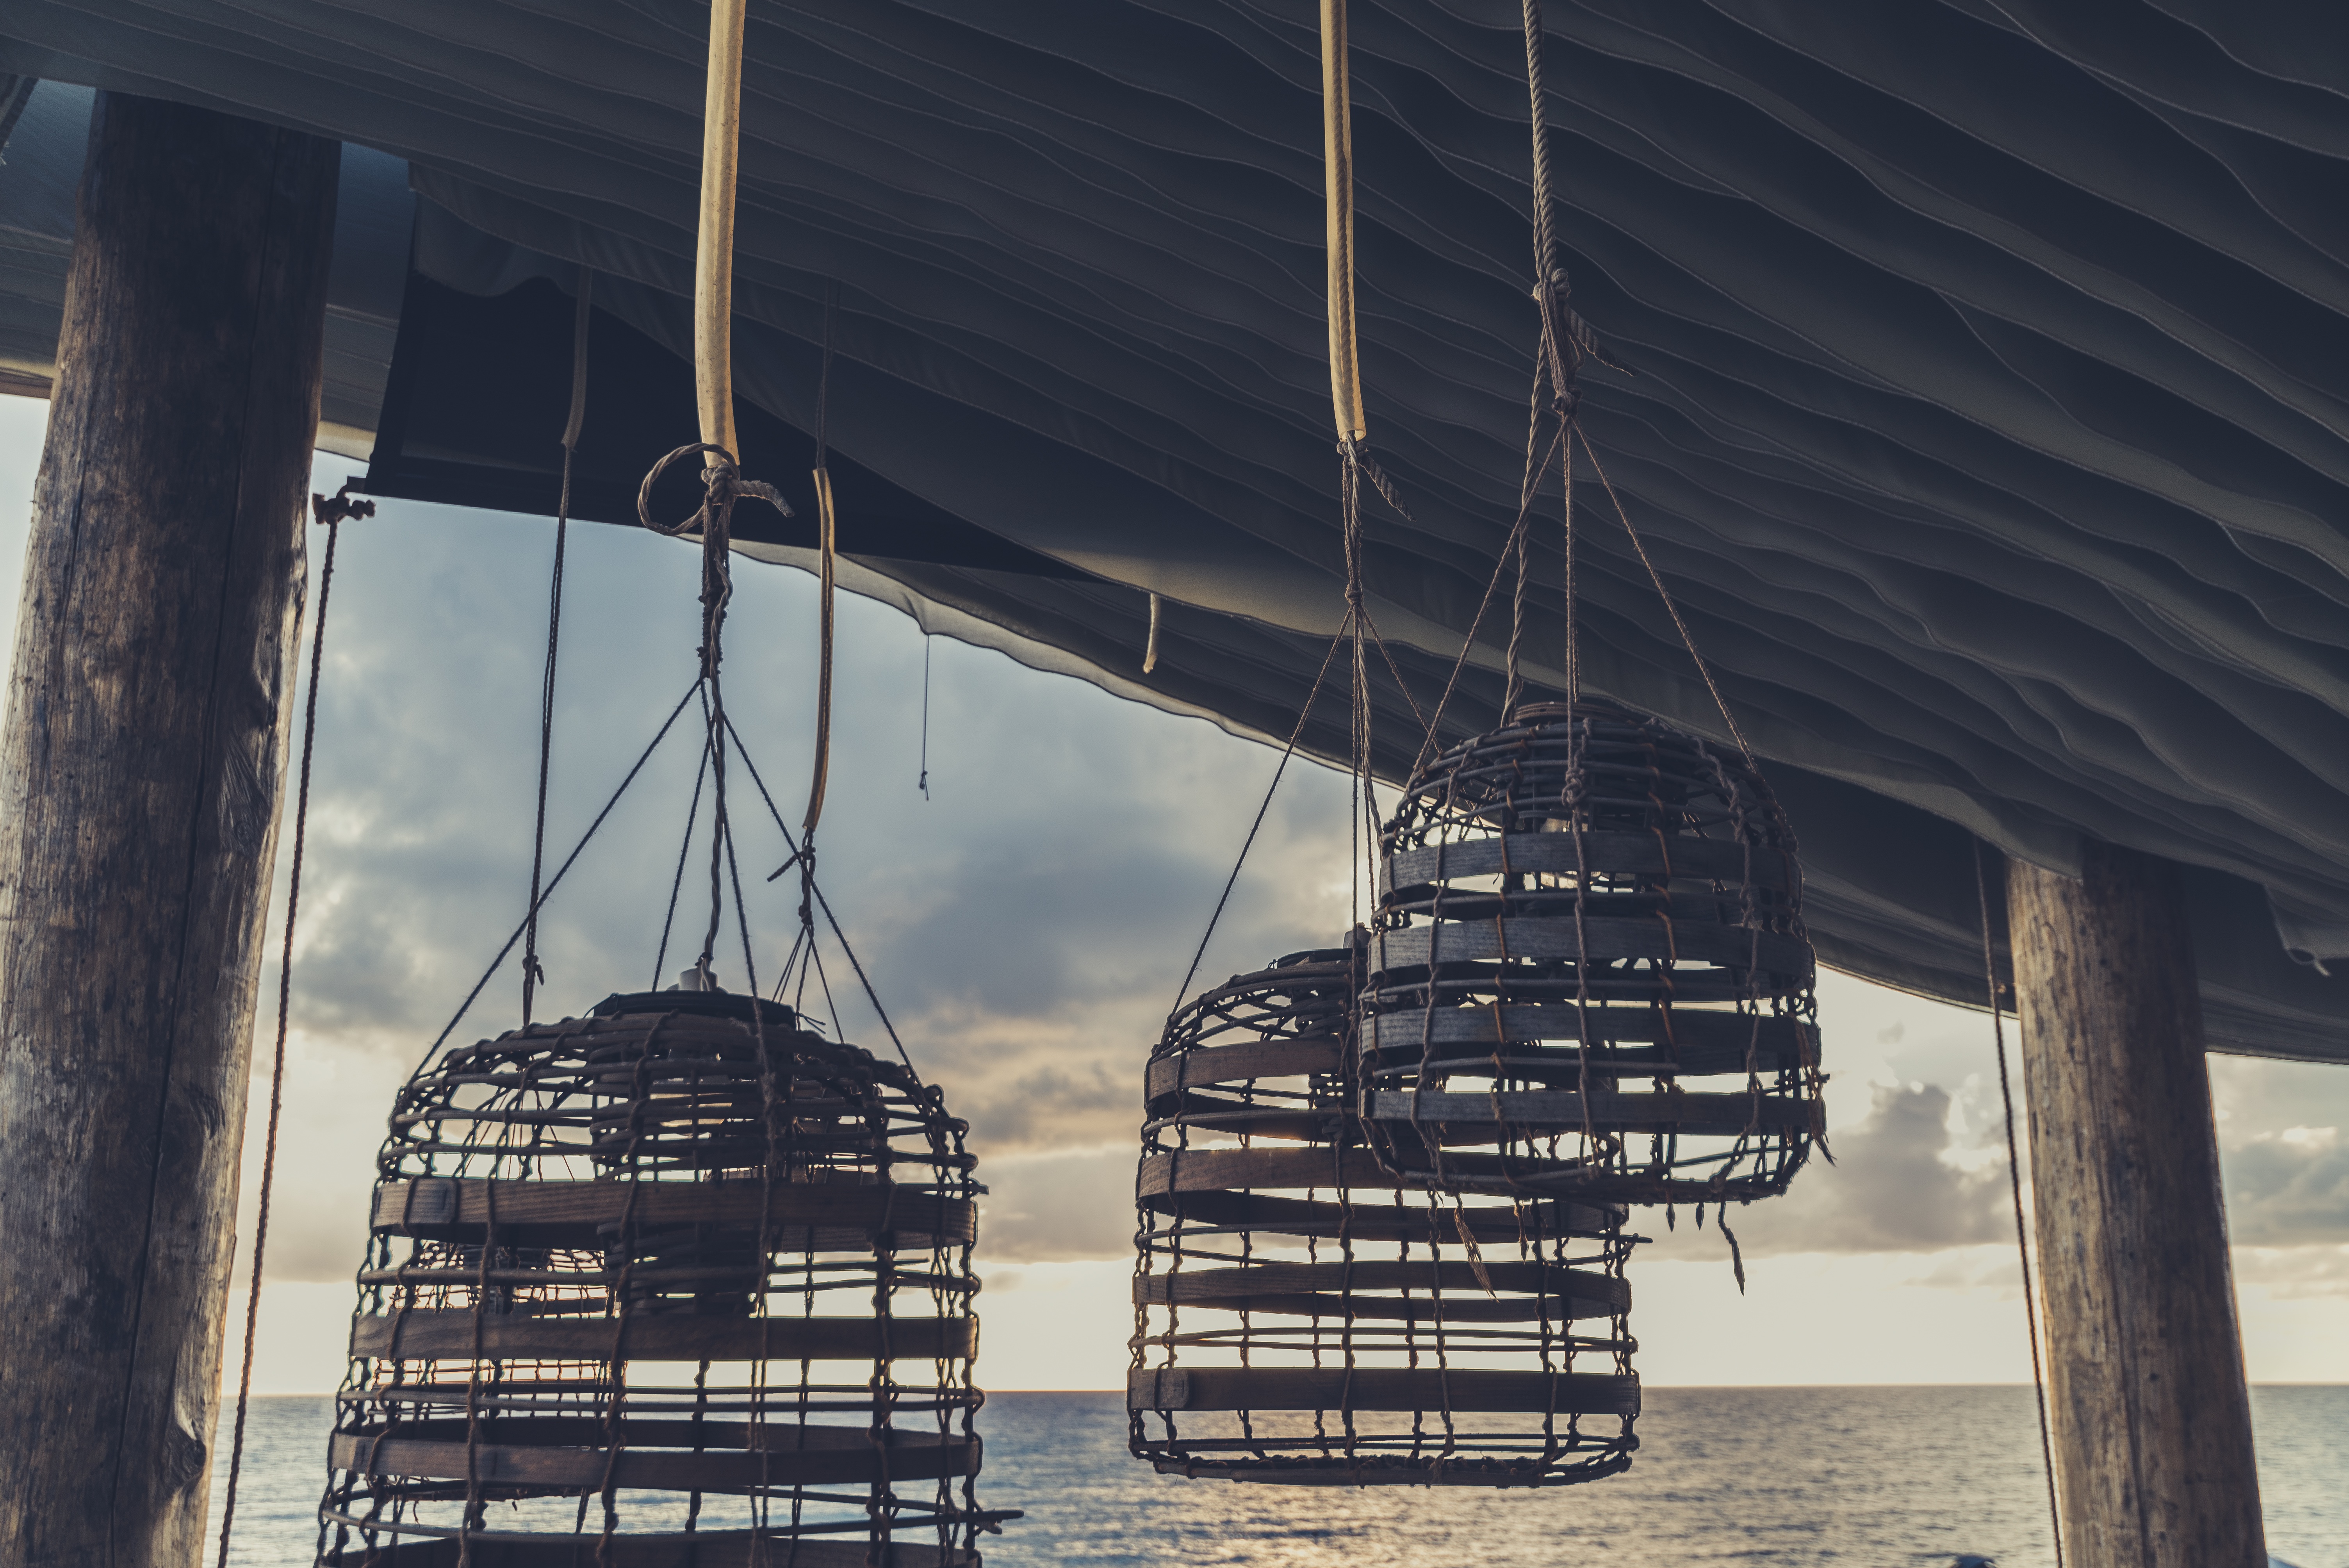
dock, architecture, wood, boat, bridge, reflection, vehicle, mast, shape